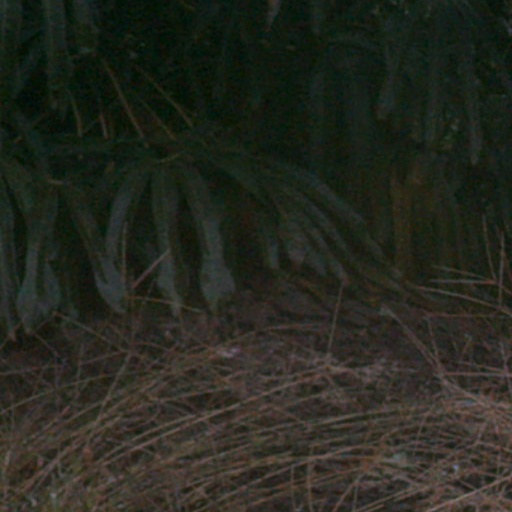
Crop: cassava